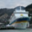
Label: ship